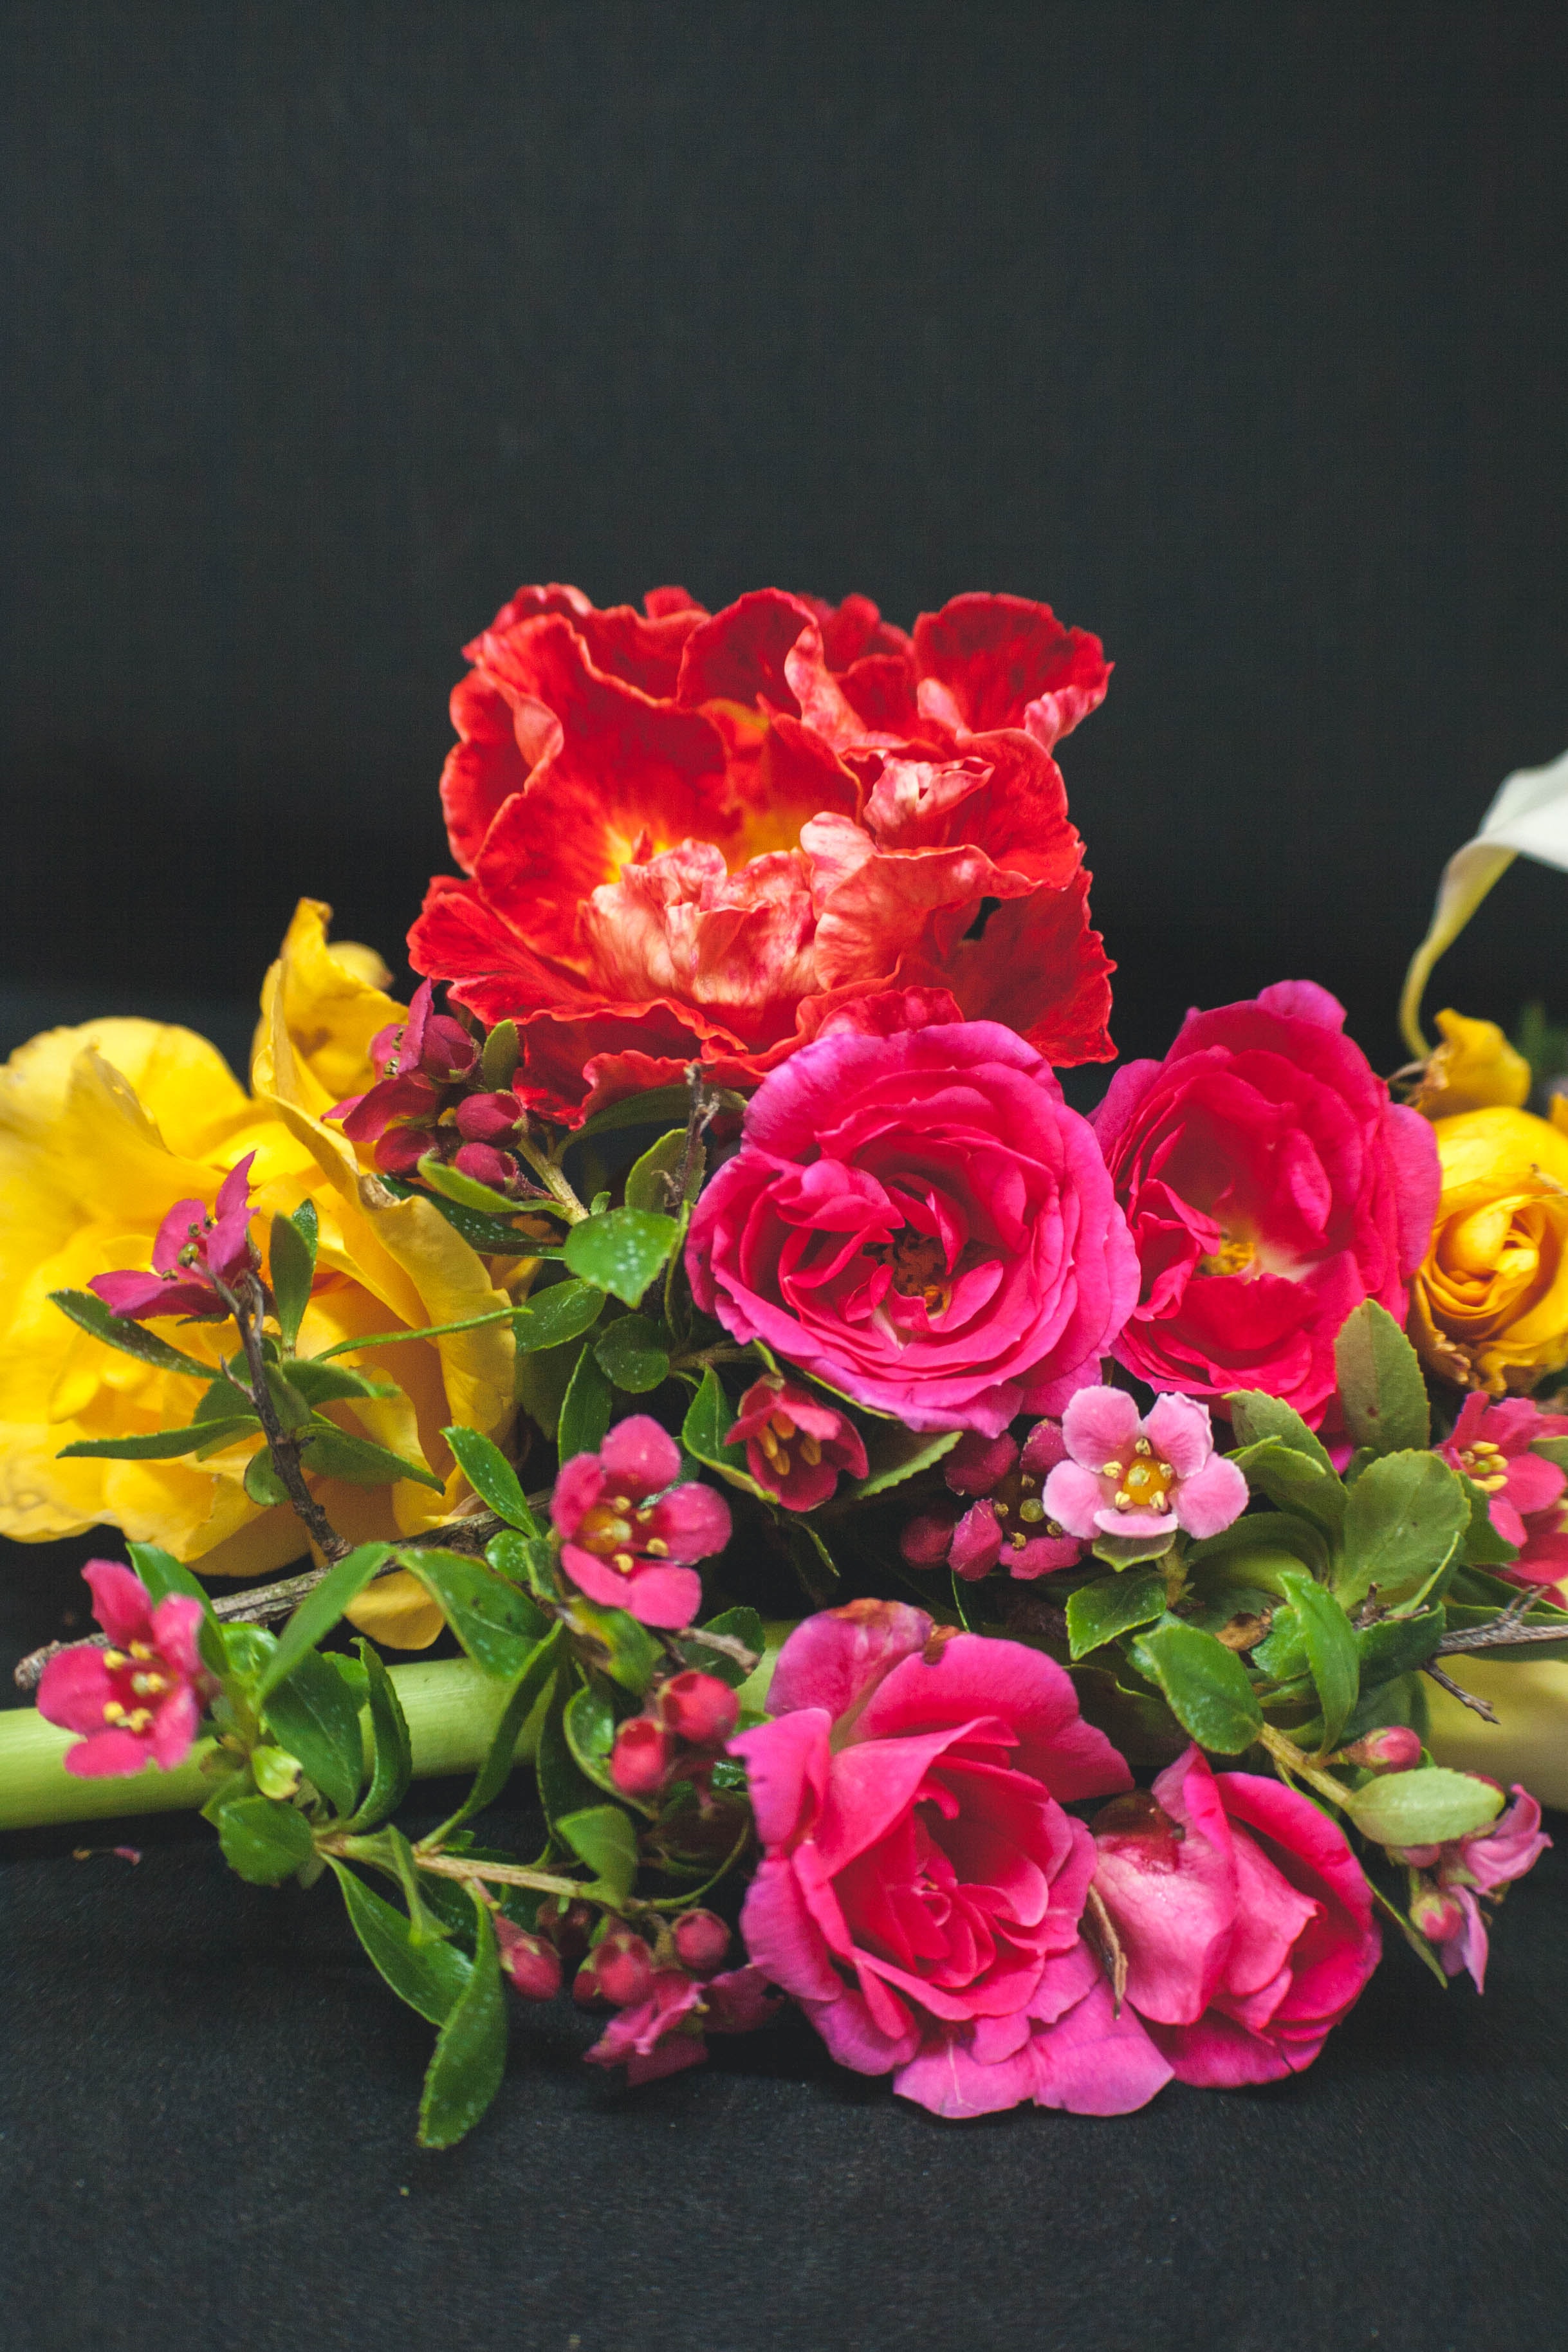
flower, flowering plant, rose, petal, garden roses, plant, cut flowers, floribunda, bouquet, flower arranging, pink, floristry, floral design, rose family, artificial flower, rose order, centrepiece, annual plant, rosa centifolia, still life photography, still life, begonia, magenta, artwork, camellia, peony, perennial plant, art